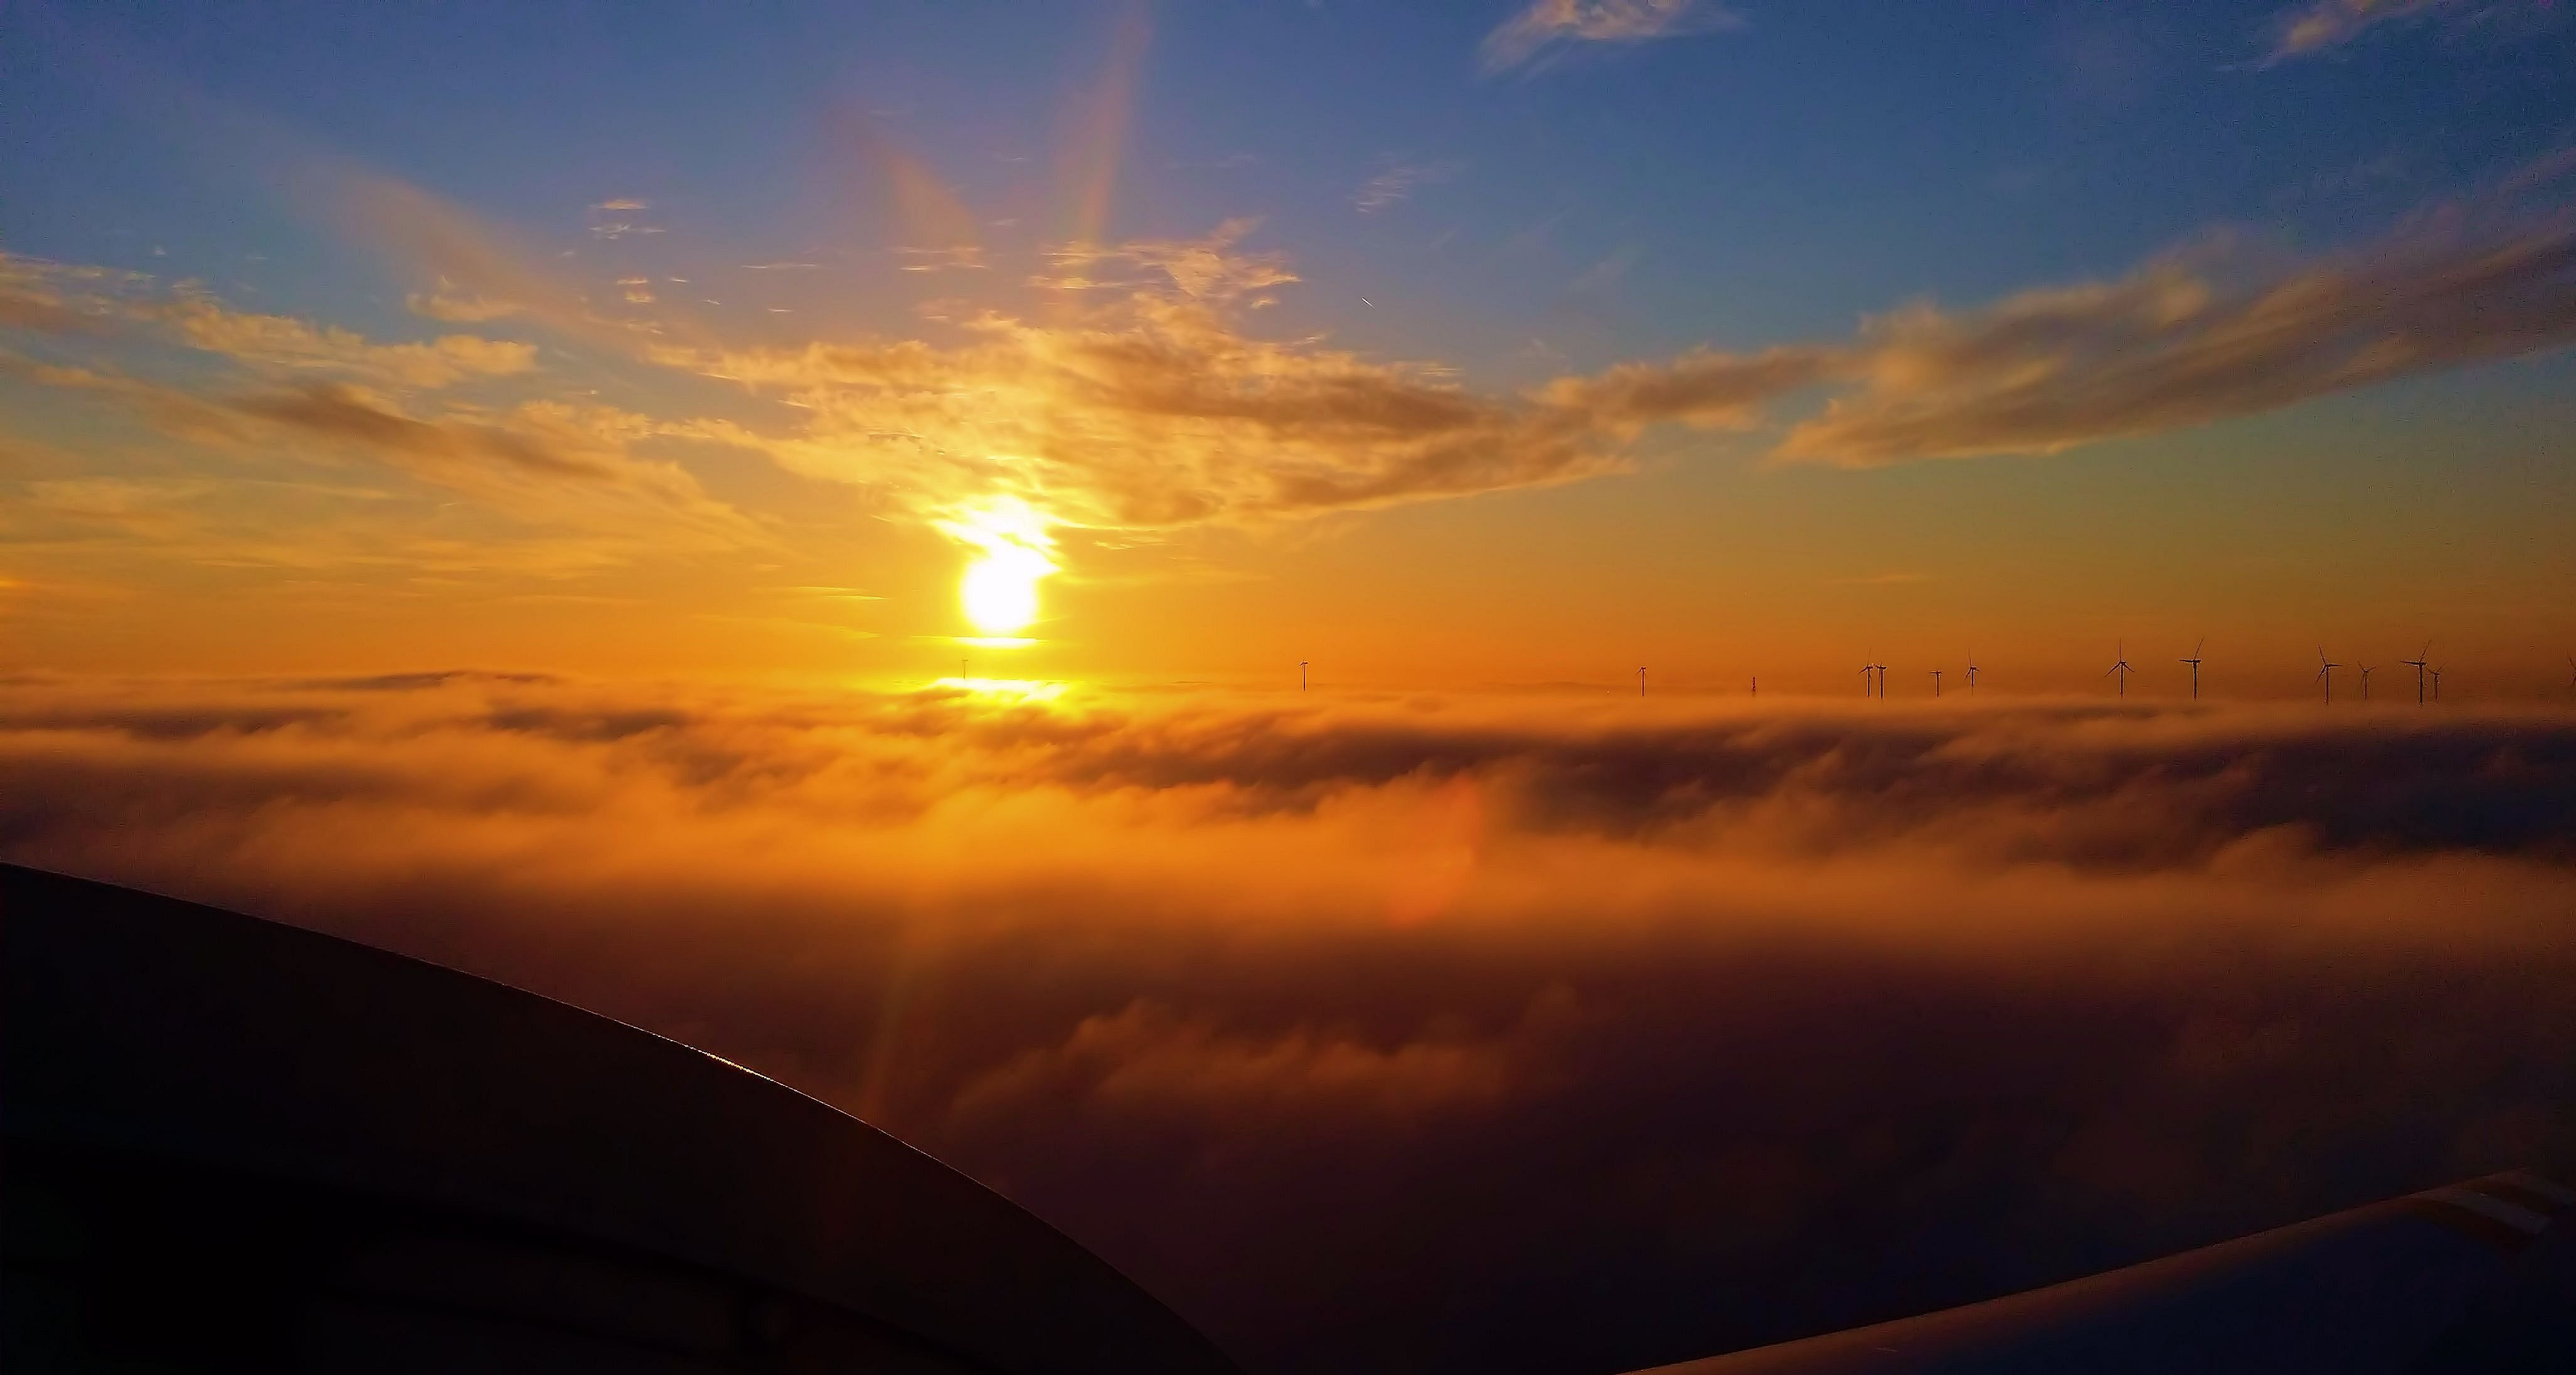
sea, horizon, cloud, sky, sun, sunrise, sunset, sunlight, morning, dawn, atmosphere, dusk, evening, ecology, green energy, afterglow, science technology, the windmills, red sky at morning